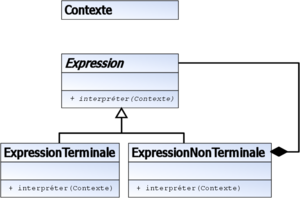
Diagramme de classes UML du patron de conception Interpréteur
En génie logiciel, le patron de conception interpréteur est utilisé pour des logiciels ayant besoin d'un langage afin de décrire les opérations qu'ils peuvent réaliser.